Carlisle United F.C.

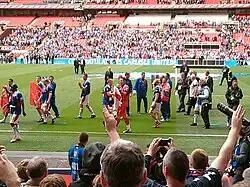
Carlisle United completing a lap of honour at Wembley after winning the Football League Trophy in 2011.

Bill Shankly, an FA Cup and League Championship winning manager by that time, branded Carlisle's climb to the top as "the greatest feat in the history of the game."